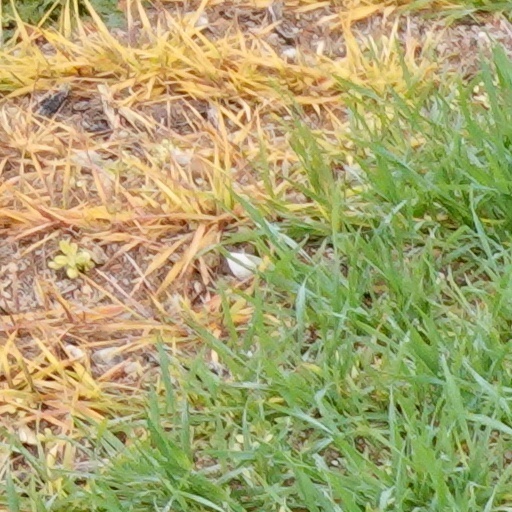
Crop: wheat